64th Fighter Wing

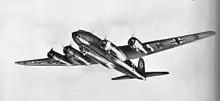
A Focke Wulf Fw200 Nazi Aircraft

During the Sicilian campaign several fighter groups were placed under the direct control of the Wing including the 27th and 86th Fighter Groups (A-36s), the 31st (Spitfires), the 33rd (P-40s), and the 11th Photo Reconnaissance Squadron (P-51s). Previously ineffective air-ground coordination was improved by embedding two Air Corps liaison officers with each Army division and corps. These officers sent air support requests directly to Wing Headquarters via a dedicated radio network, where requests were assigned to fighter groups. Controlling air operations from Gela was difficult due to Sicily's poor radar coverage and limited GCI sites. Additional radars were deployed to maximize coverage. By the campaign's end, the main operations room had data from ten SCR-602 sets, and two GCI radars placed as close to the front lines as possible to provide early warnings of enemy attacks against ground forces. Despite the logistical and transportation burdens imposed by these field radars, they significantly enhanced operational efficiency.